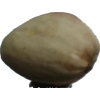
Label: pistachio